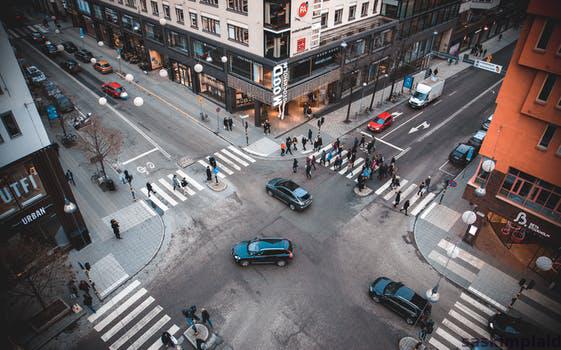
Label: Watermark